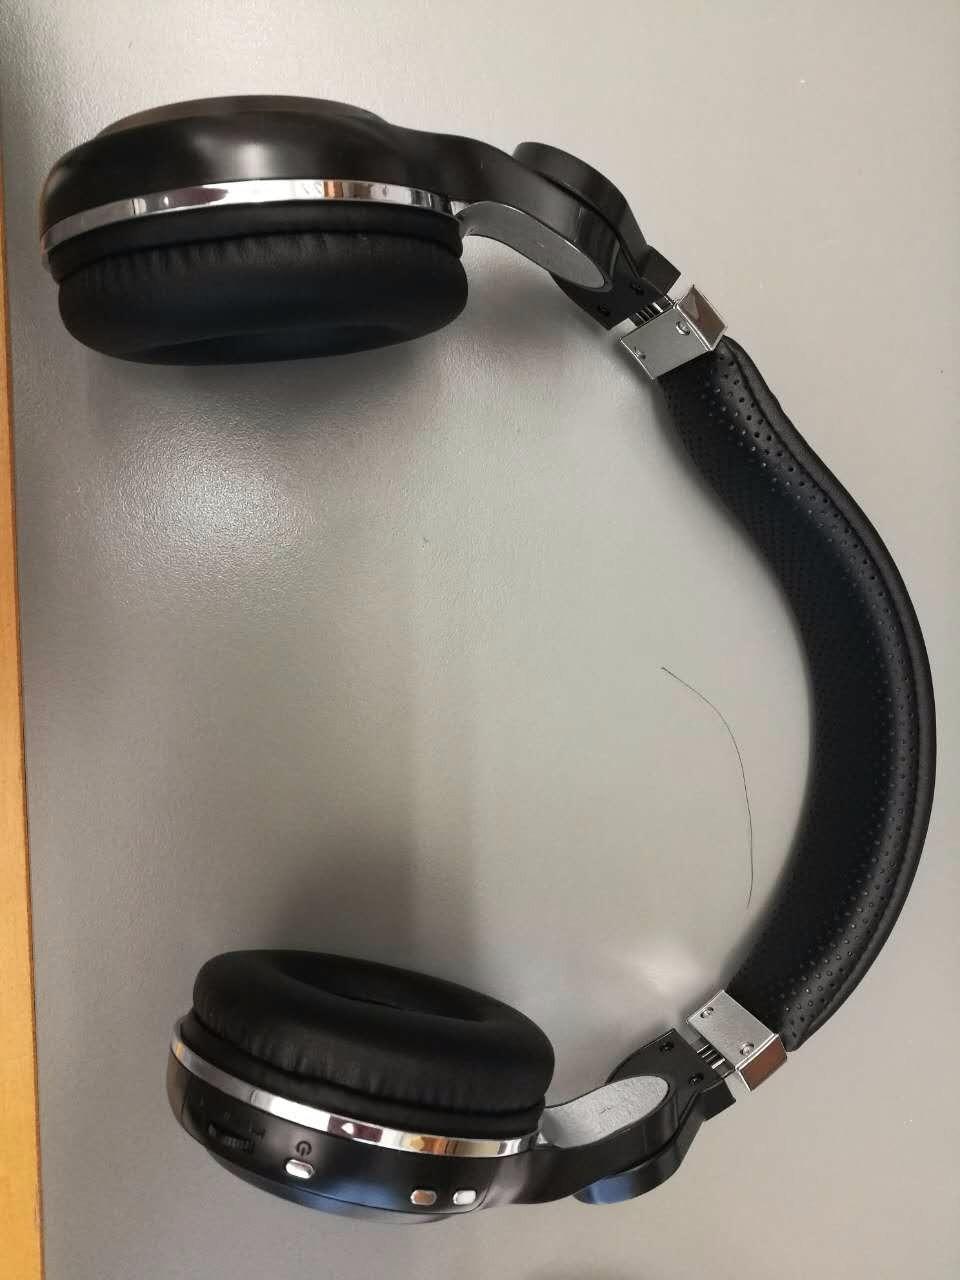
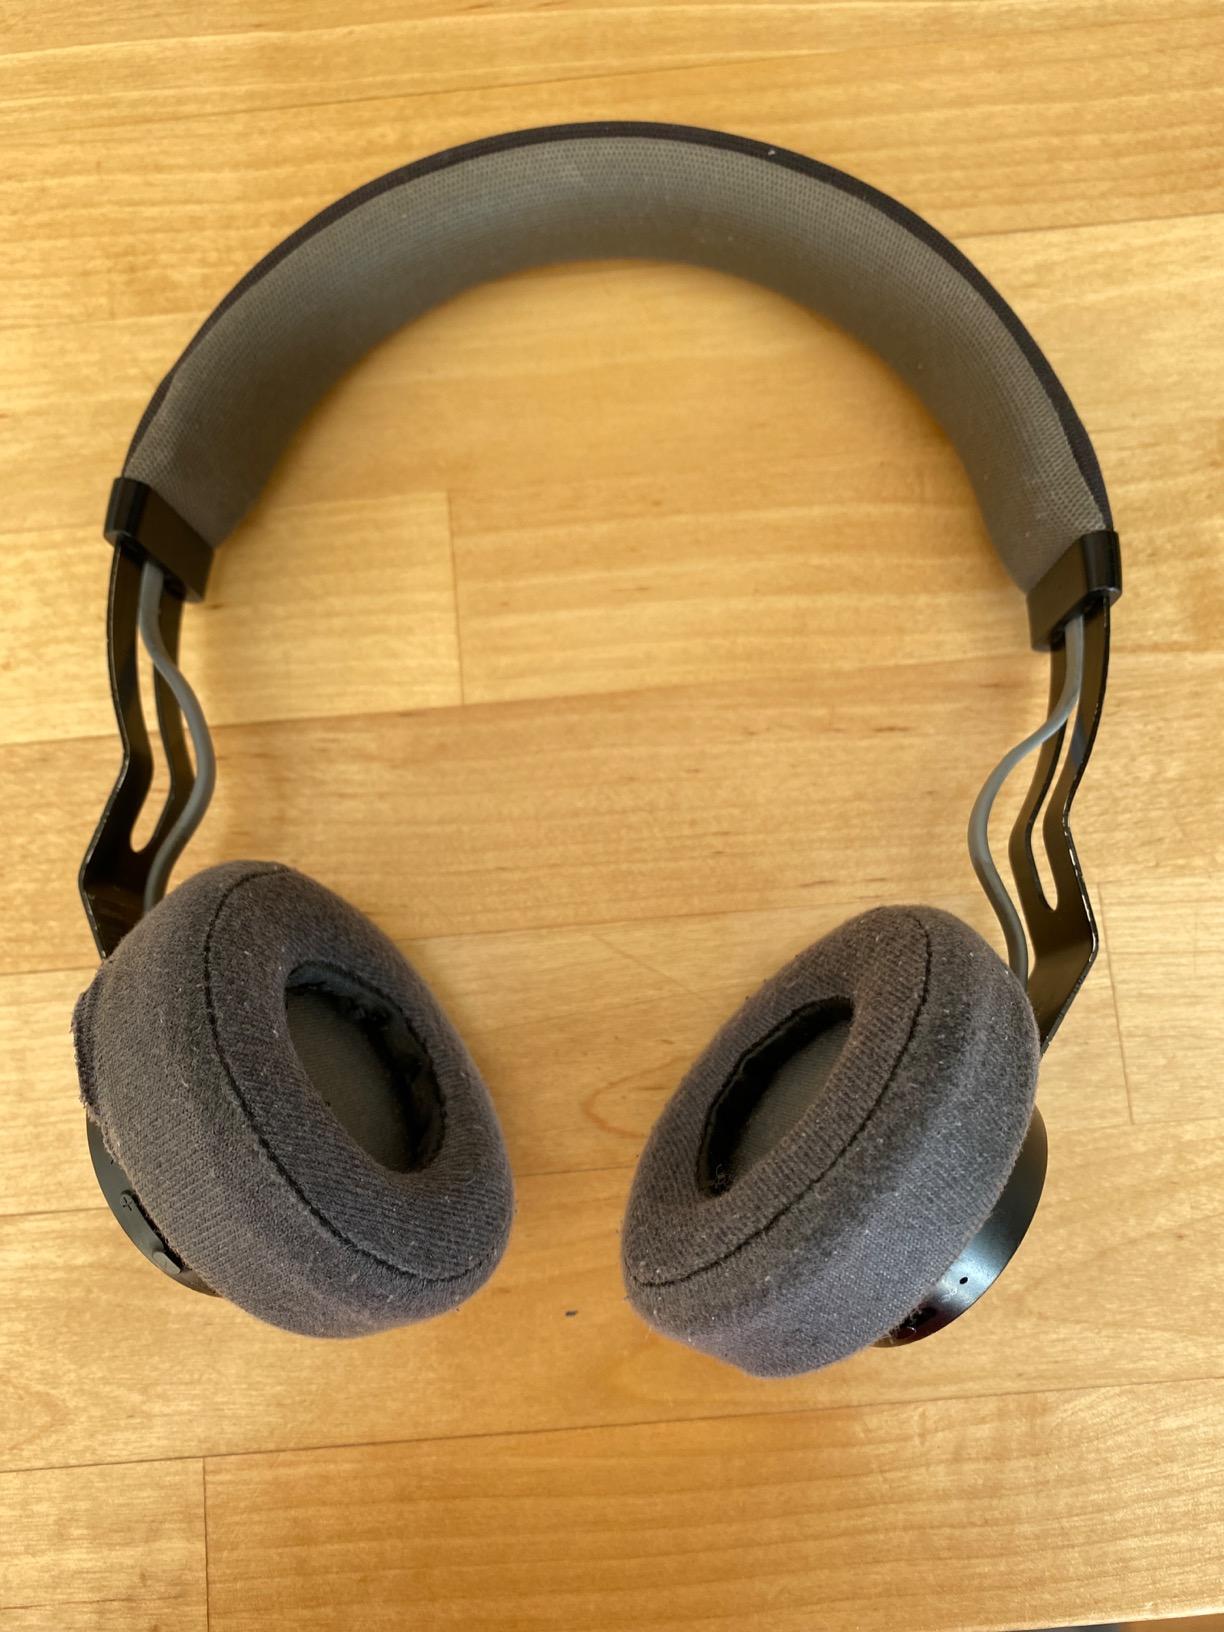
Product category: headphones
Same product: no